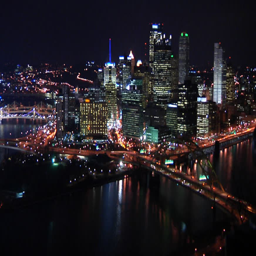
the skyline at night during an event .